Madoff: The Monster of Wall Street

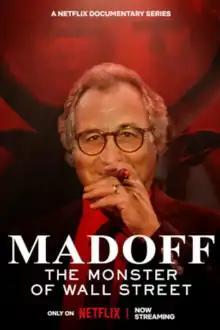
Netflix documentary series poster

Madoff: The Monster of Wall Street is a 2023 American true crime documentary series directed by Joe Berlinger and based in part on the 2021 book "Madoff Talks" by Jim Campbell. The four-part series was produced by RadicalMedia in association with Third Eye Motion Picture Company for the streaming service Netflix and released in its entirety on January 4, 2023. It details how Bernie Madoff rose to power and, using former employees, investigators, journalists, victims, whistleblowers, and Madoff video depositions, unpacks the world's biggest Ponzi scheme while also laying blame on the many who saw an abundance of red flags but decided to shrug them off and look the other way.